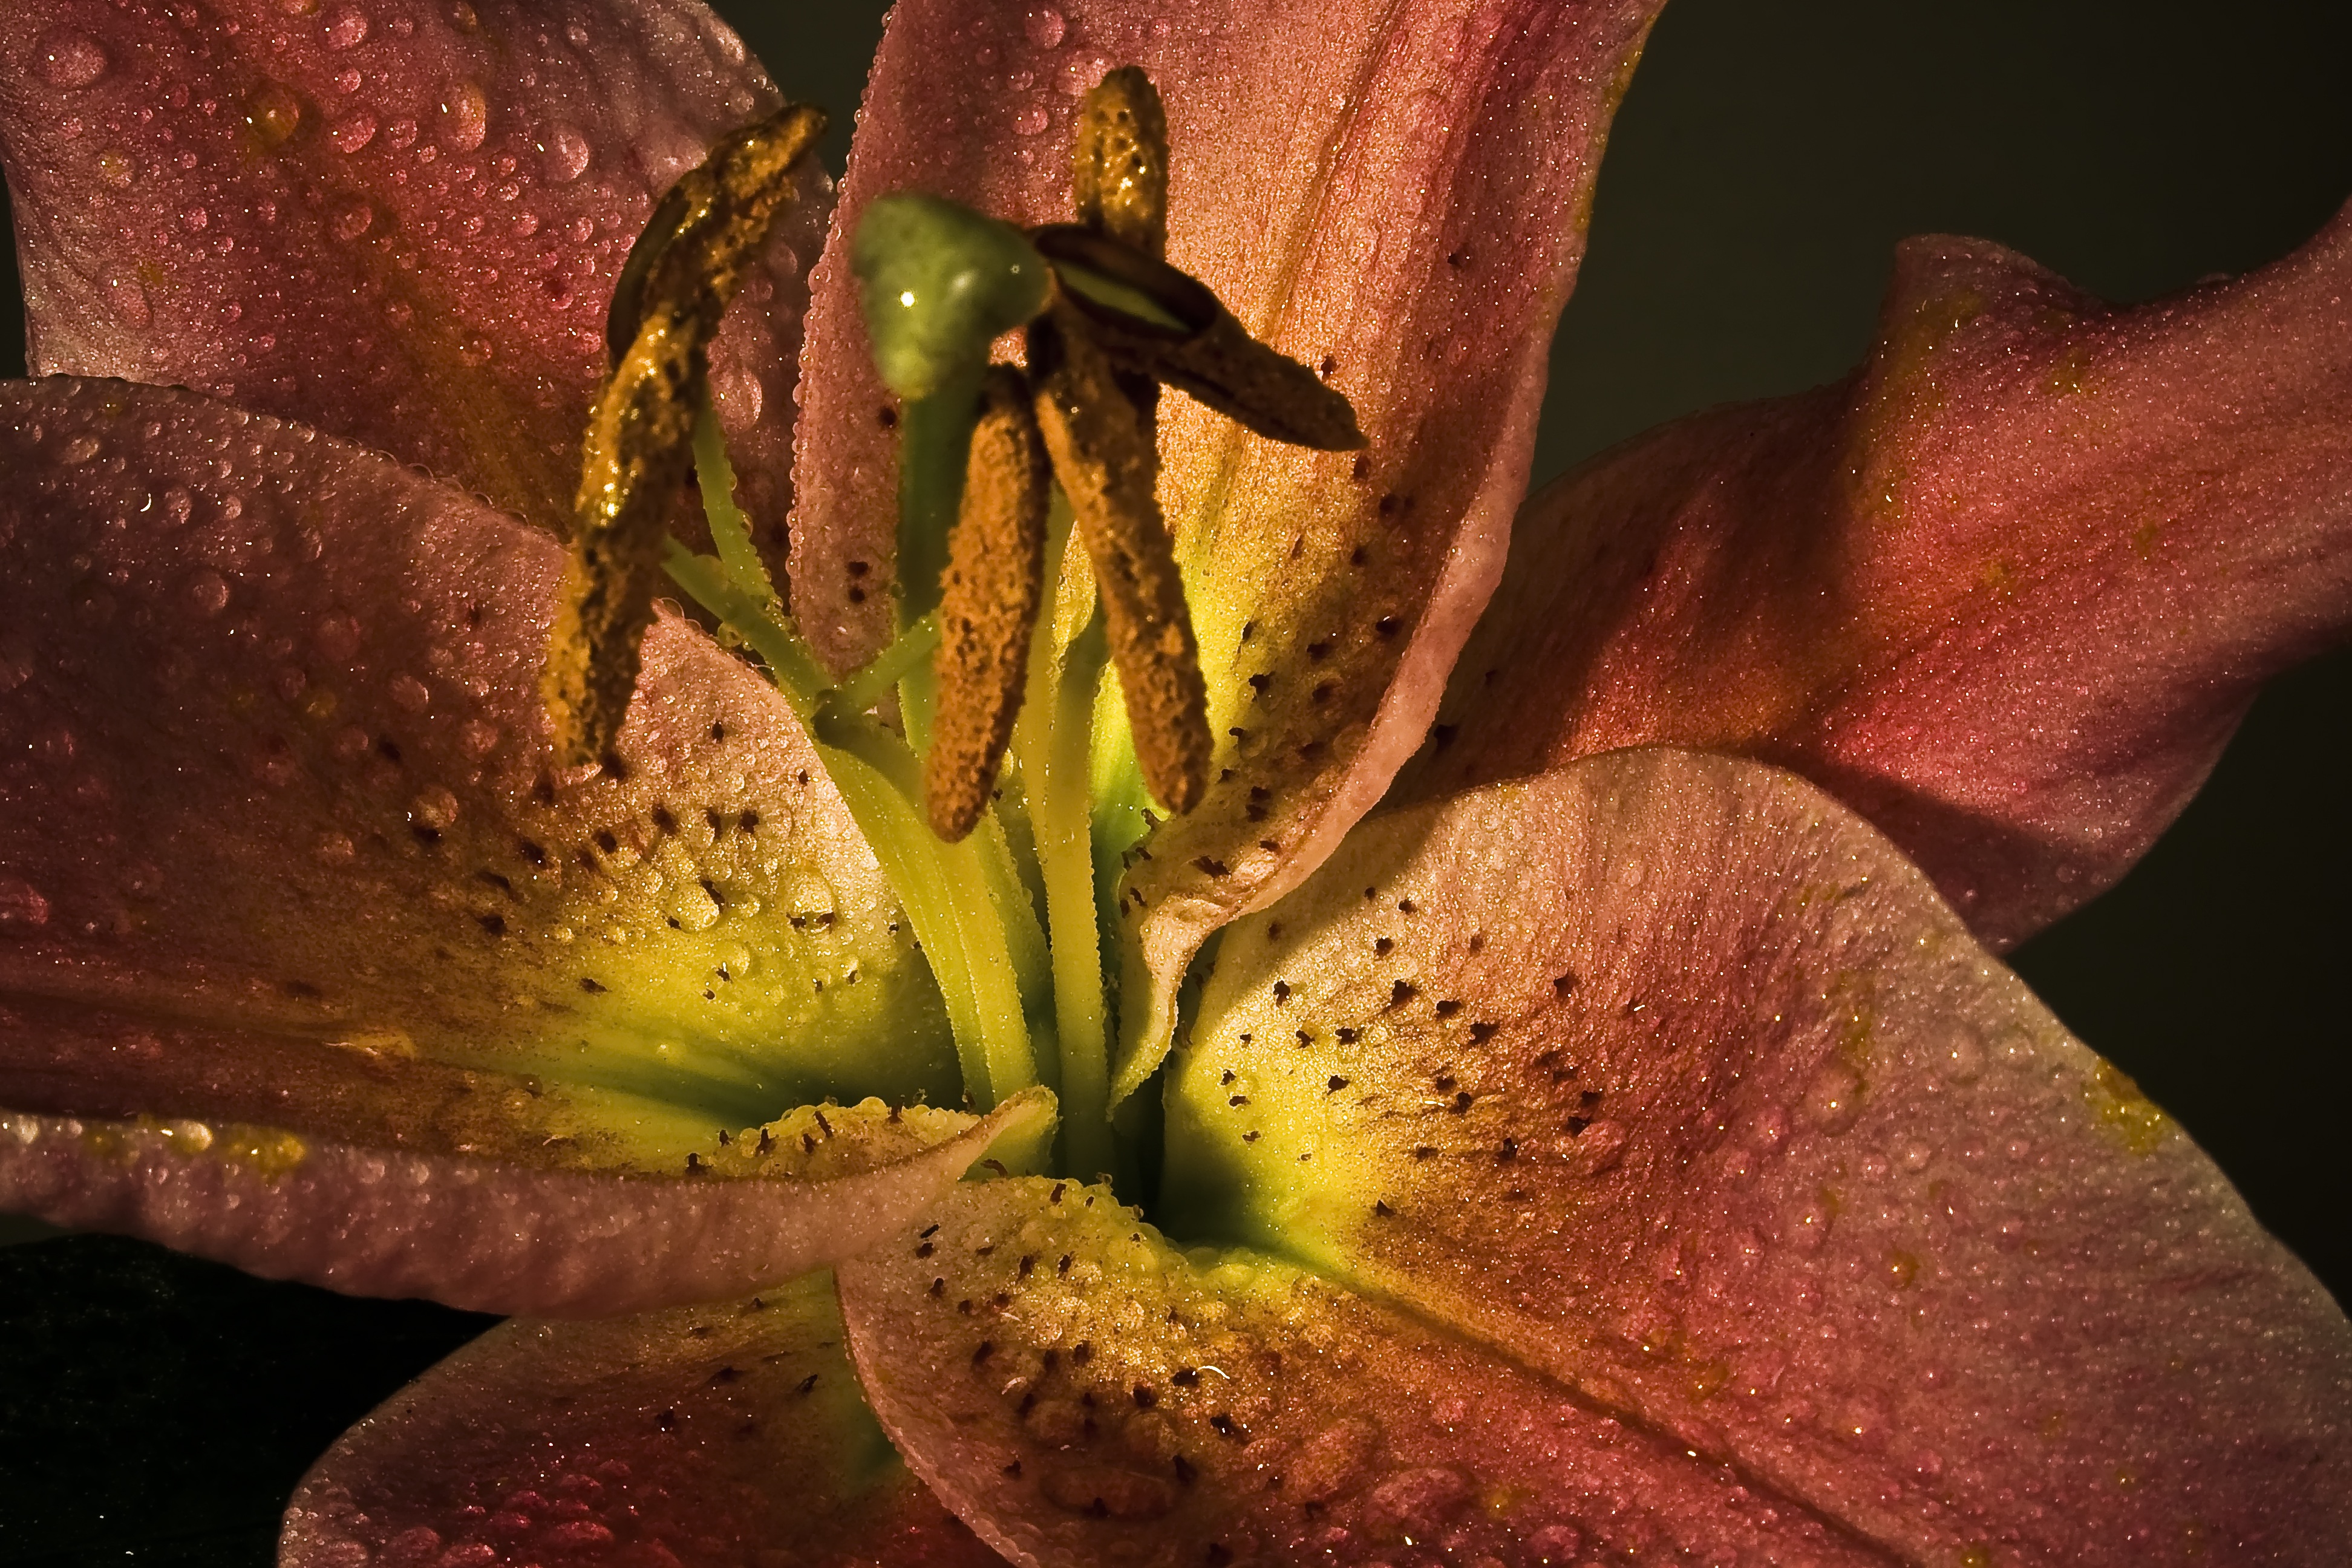
nature, blossom, plant, photography, leaf, flower, petal, bloom, orange, green, red, macro, autumn, botany, yellow, pink, close, flora, close up, eye, violet, lily, stamens, macro photography, flowering plant, plant stem, land plant